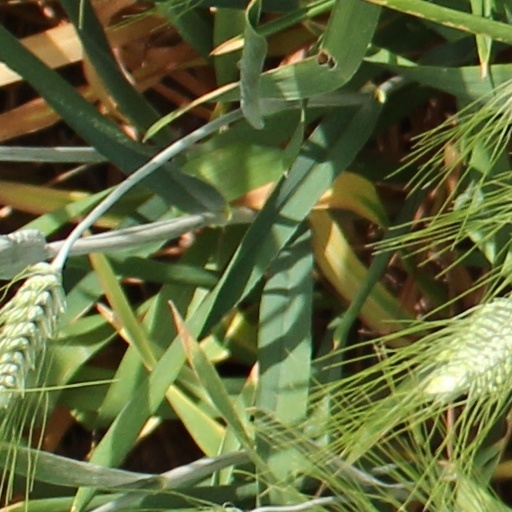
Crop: wheat